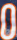
Number: 0